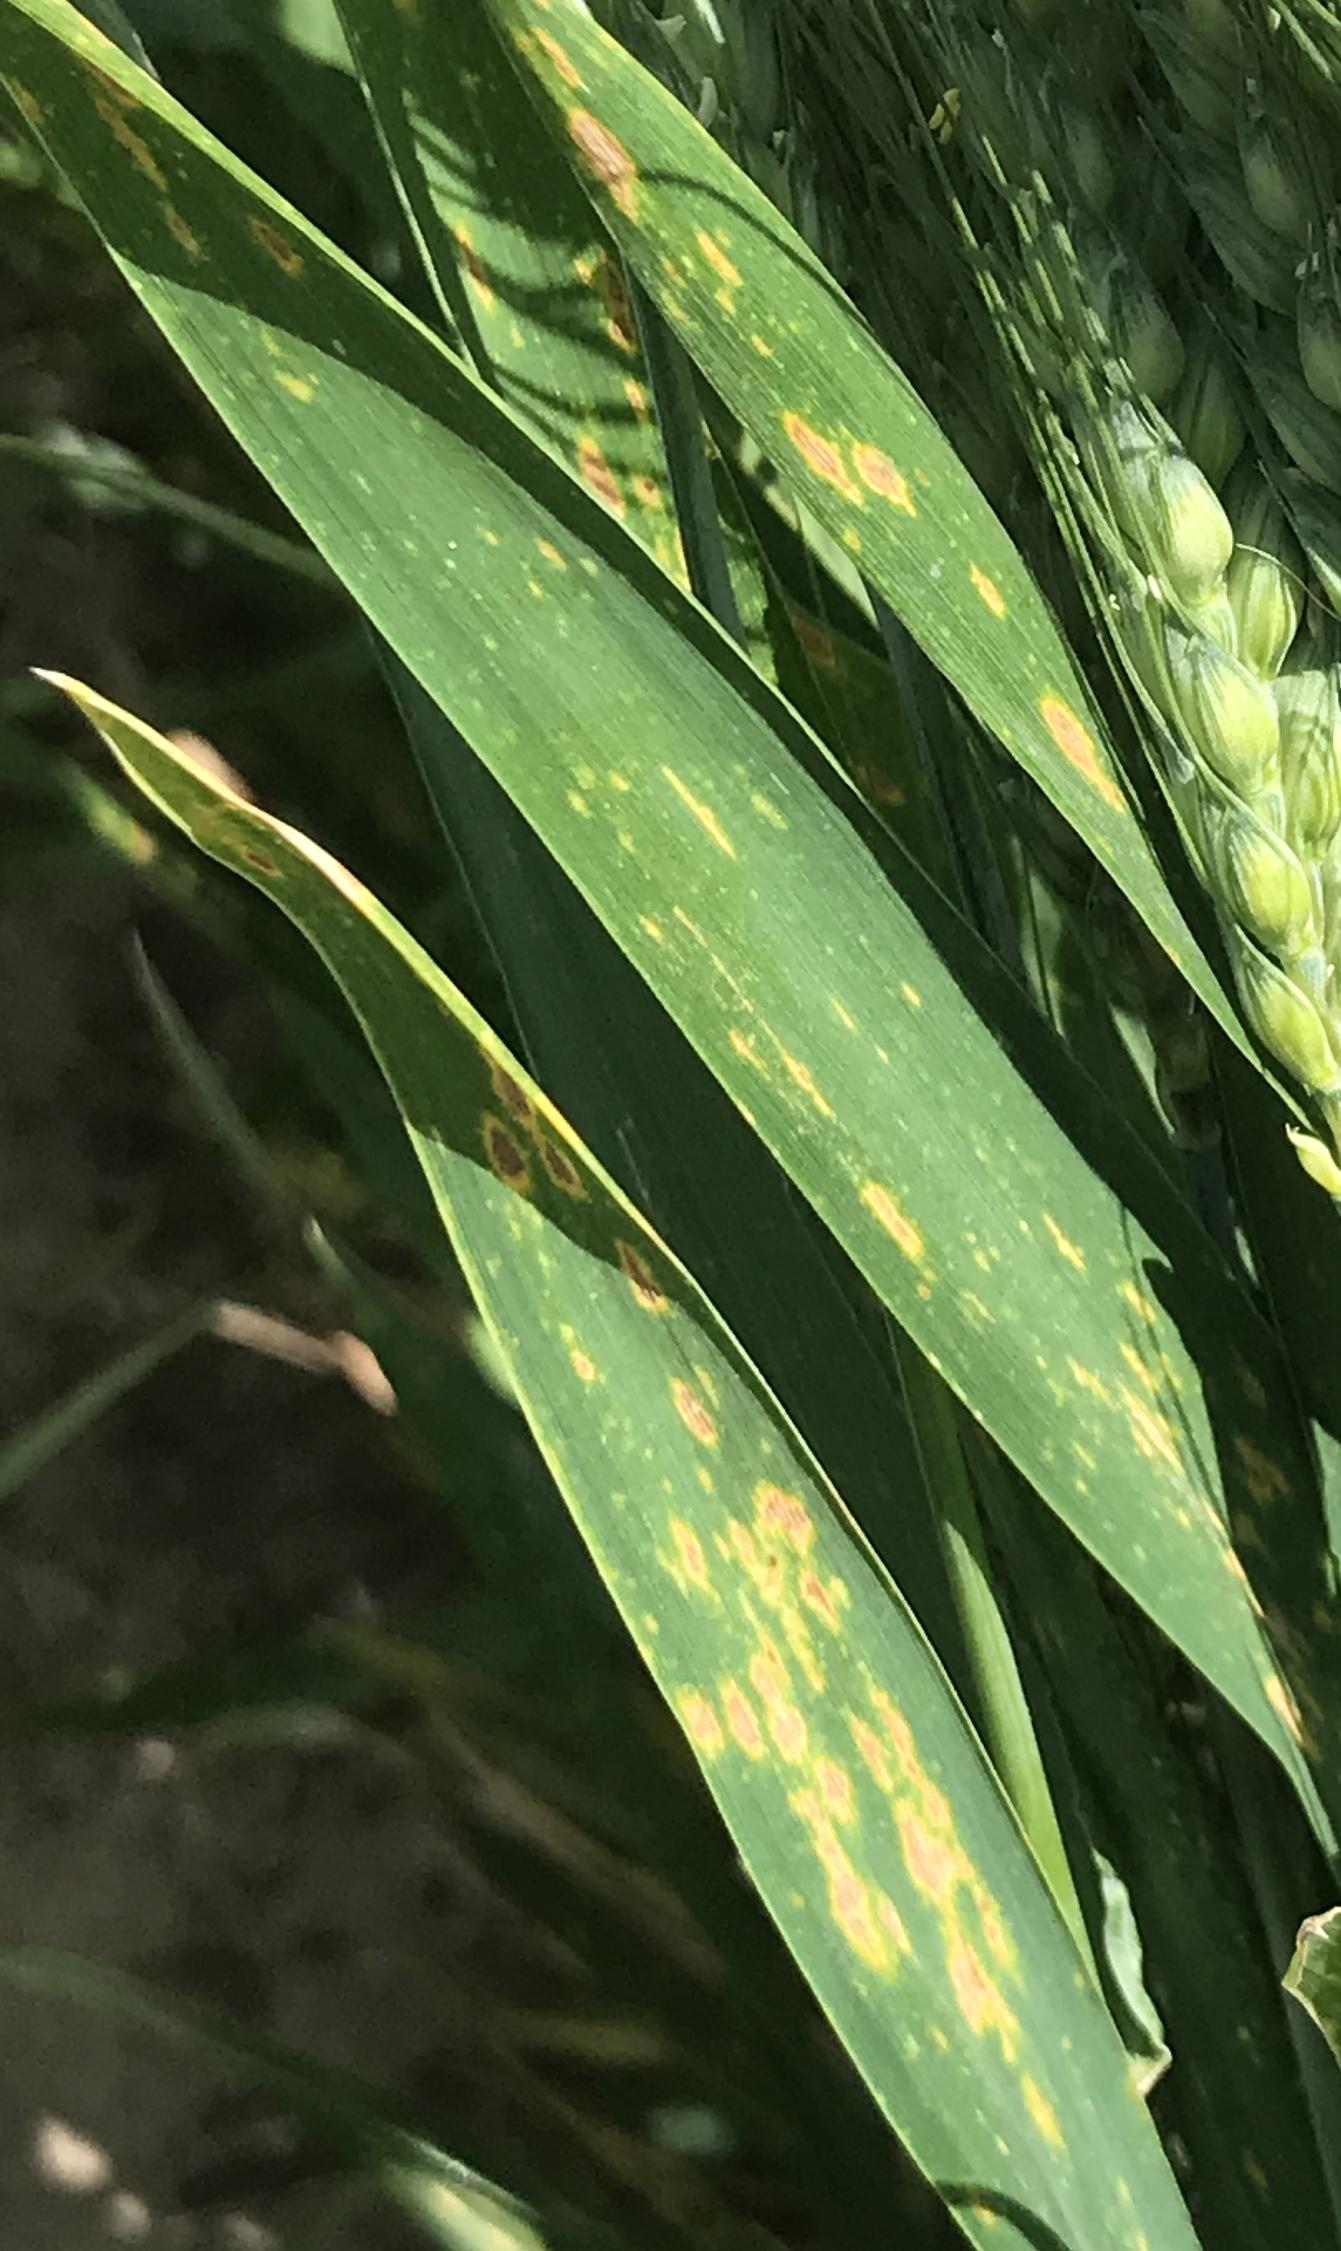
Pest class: cereal_grass_aphid